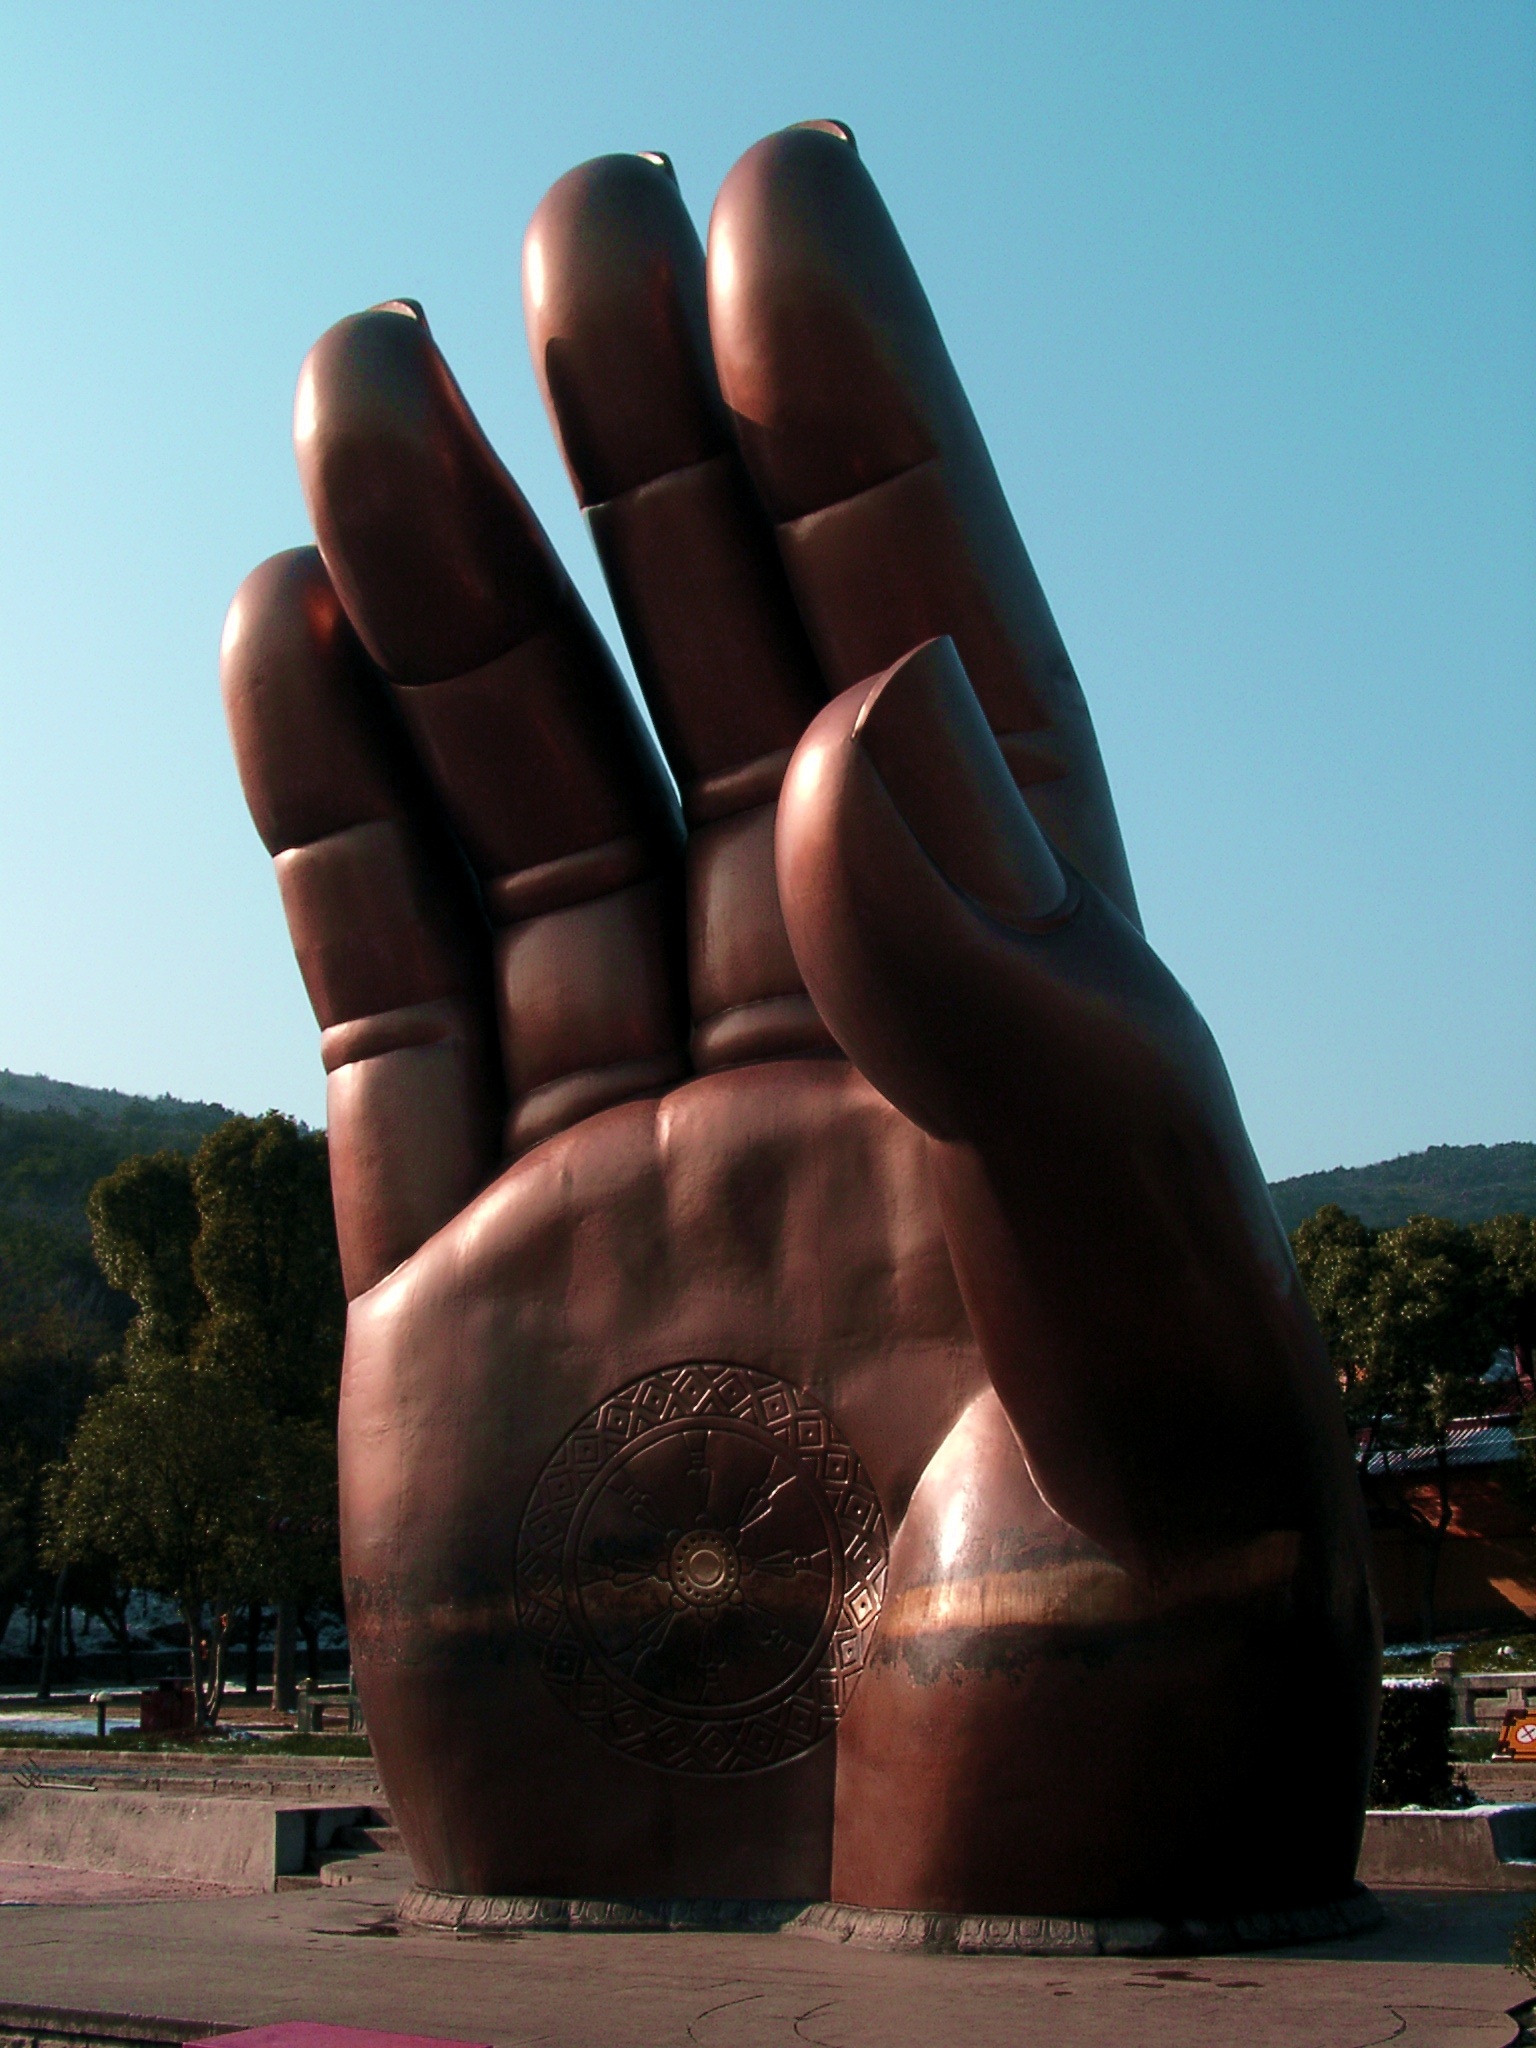
hand, monument, leg, statue, finger, sitting, brown, religion, measure, arm, human body, sculpture, art, gold, temple, hands, image, the buddha, one part of the body, human positions